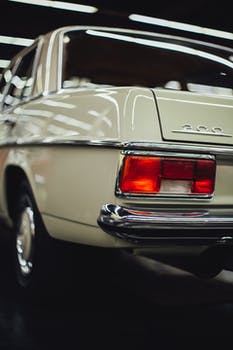
Label: No Watermark